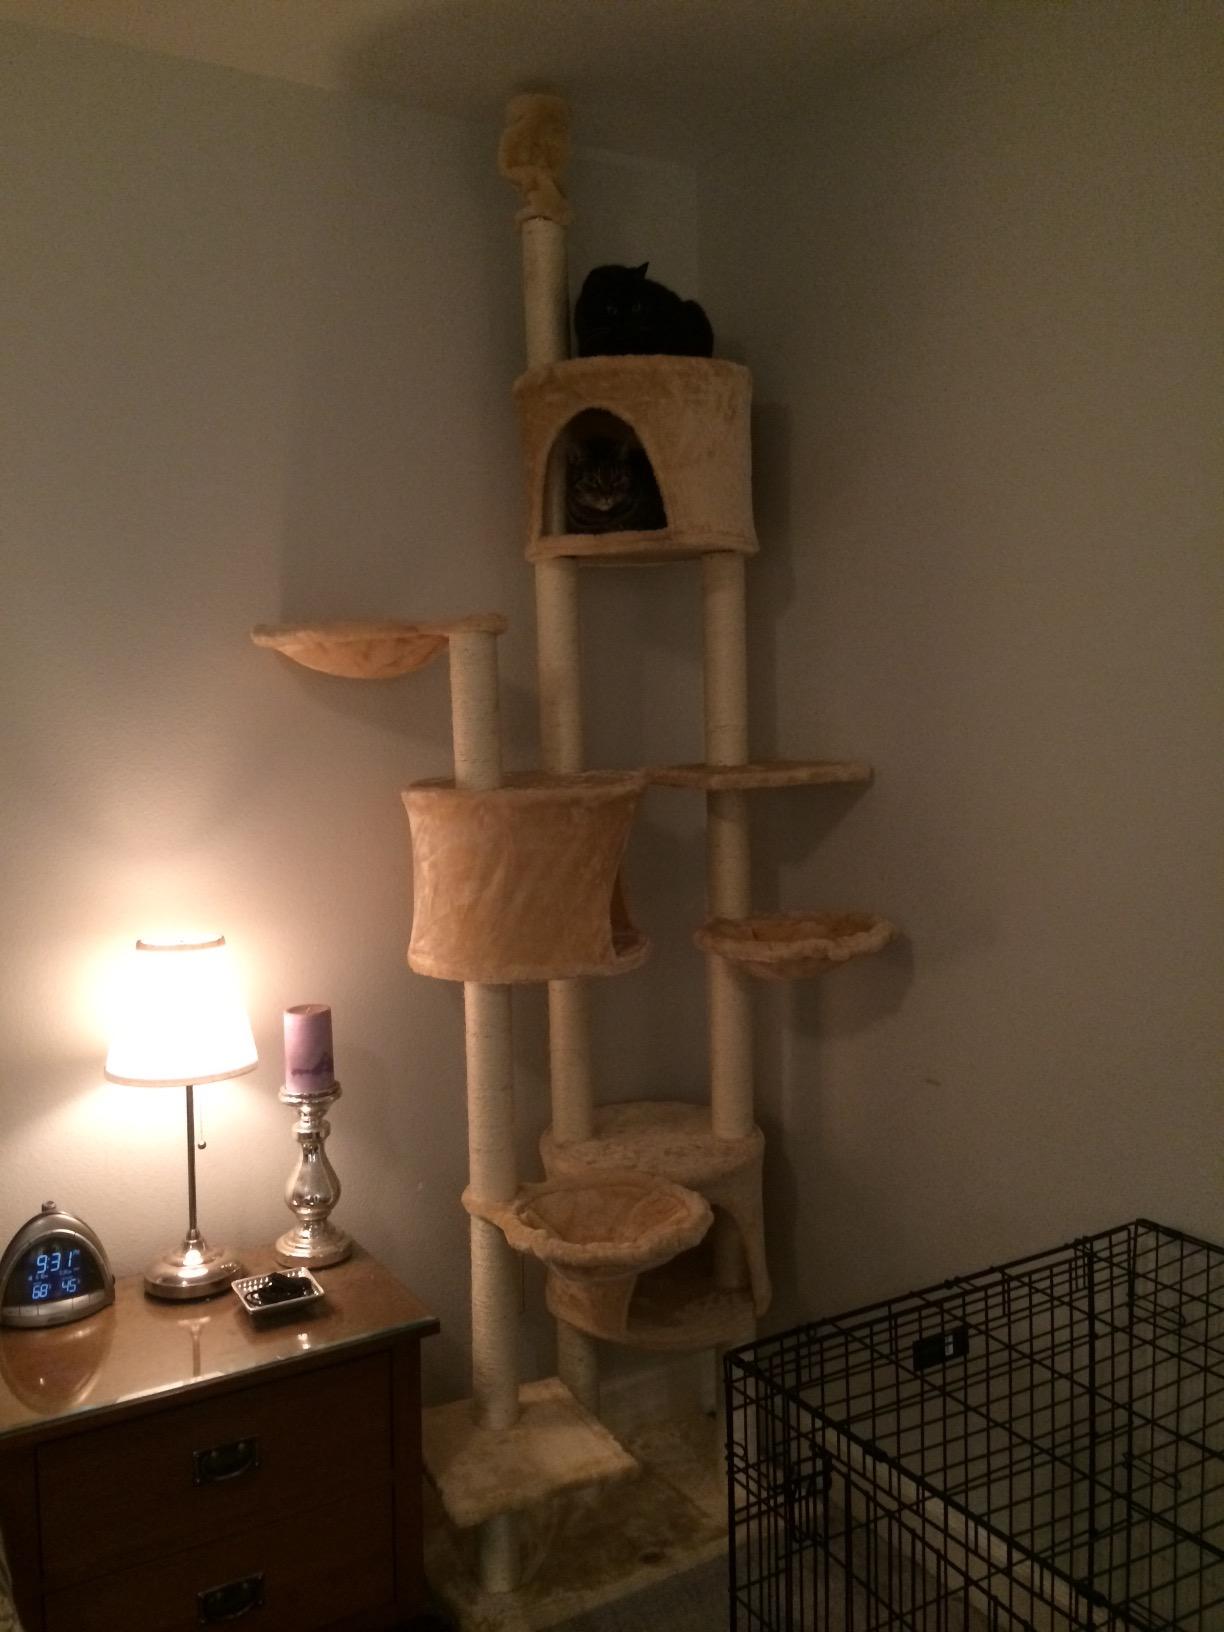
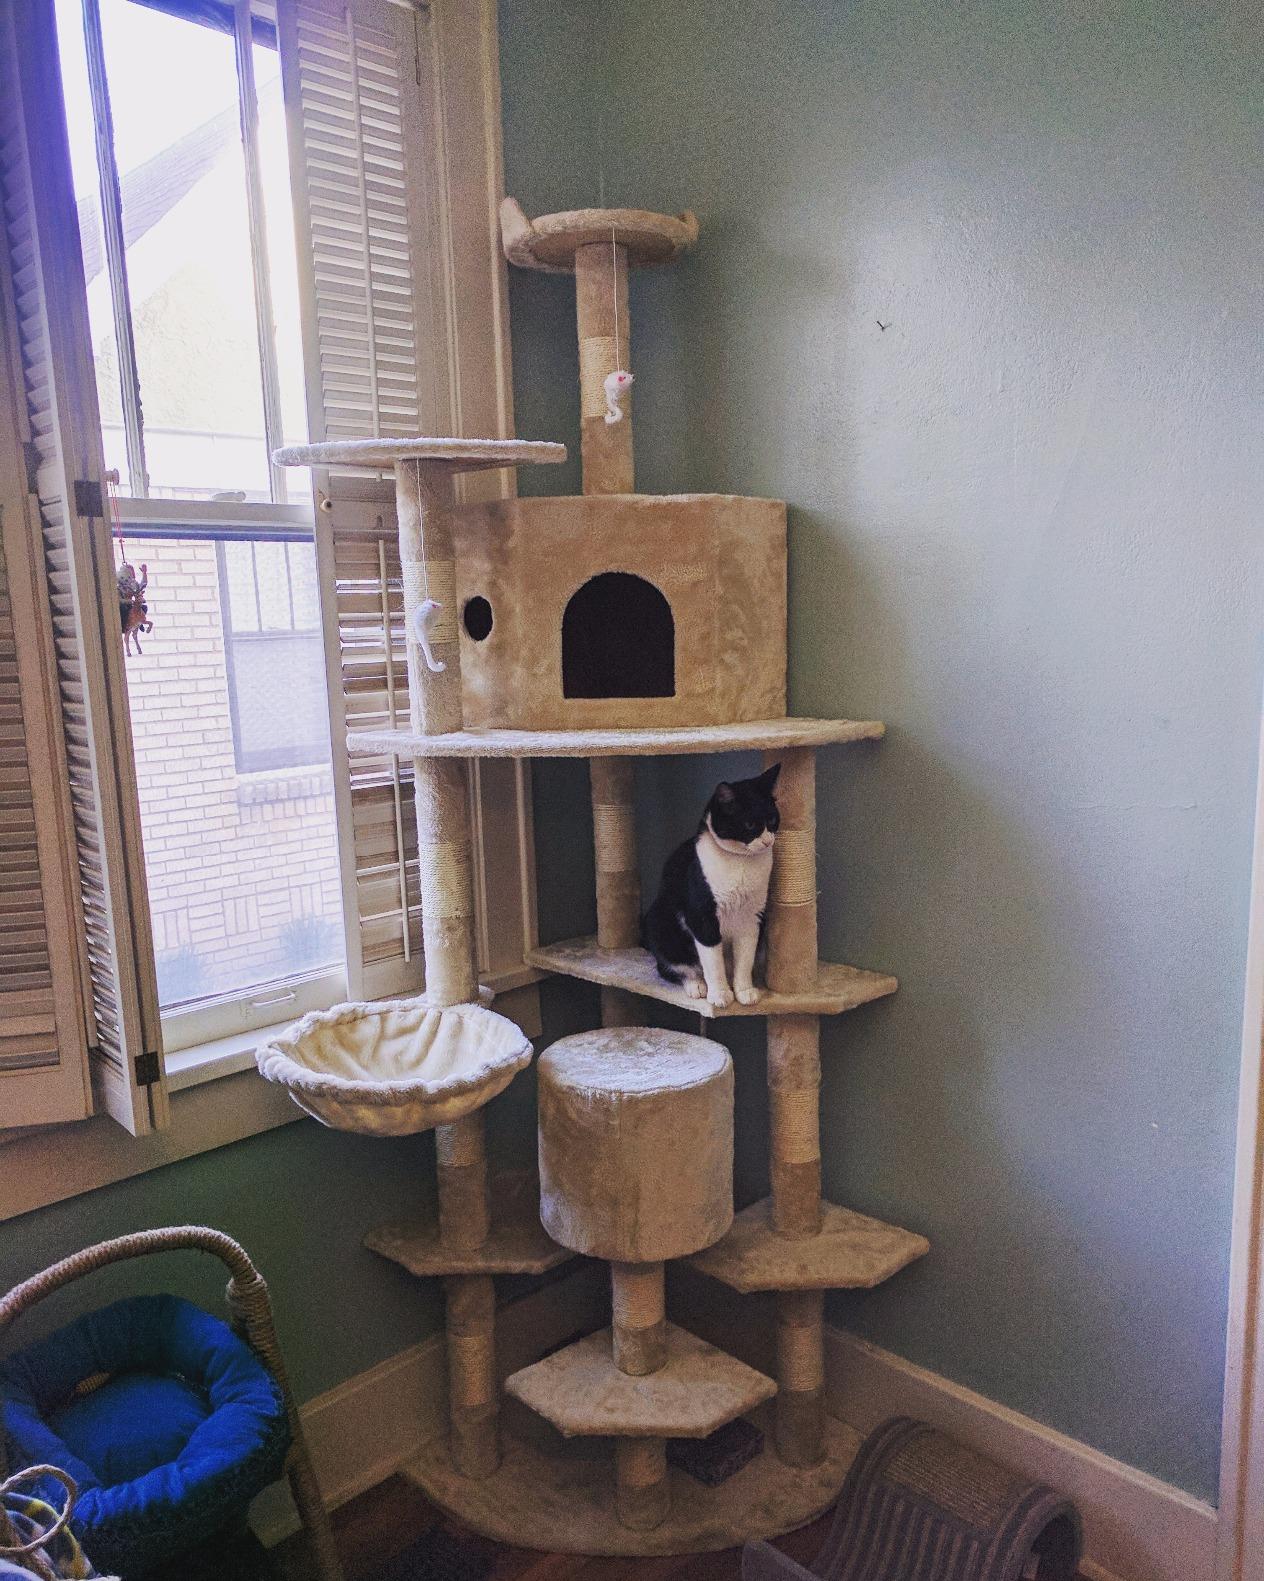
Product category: items_cat tree
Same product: no